Ade Akinbiyi

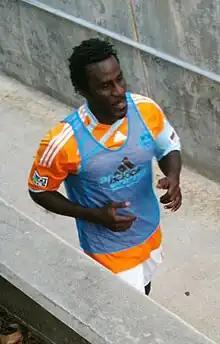
Akinbiyi in 2009

Adeola Oluwatoyin Akinbiyi (born 10 October 1974) is a football coach and former professional footballer.